Fancy mouse

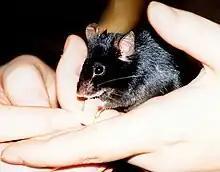
A black pet mouse in a hand

A fancy mouse is a domesticated form of the house mouse ("Mus musculus"), one of many species of mice, usually kept as a type of pocket pet. Fancy mice have also been specially bred for exhibiting, with shows being held internationally. A pet mouse is inexpensive compared to larger pets, and even many other pet rodents, but mice are comparatively short-lived: typically only 2 to 3 years.